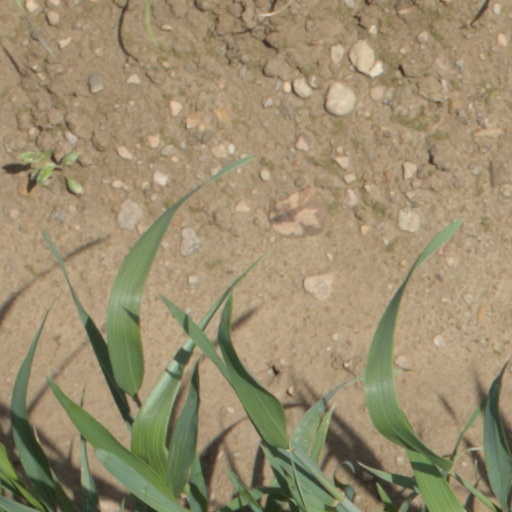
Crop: wheat